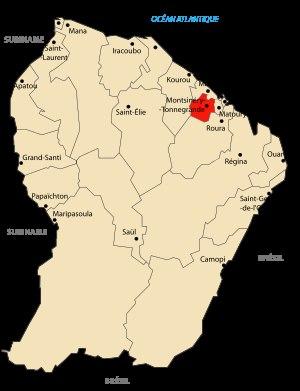
Montsinéry-Tonnegrande est une commune française de la région d'outre-mer de la Guyane.